Brunhild

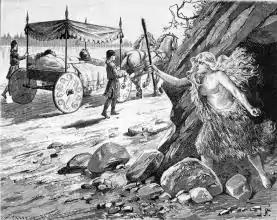
Illustration of "Helreið Brynhildar", 1893

Brunhild was a popular figure in Scandinavia, with traditions about her firmly attested around 1220 with the composition of the "Prose Edda". The Scandinavian tradition about Brunhild shows knowledge of the continental Germanic traditions as well.